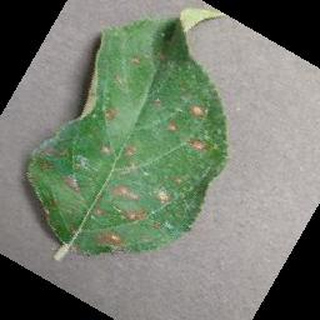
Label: apple_cedar_apple_rust